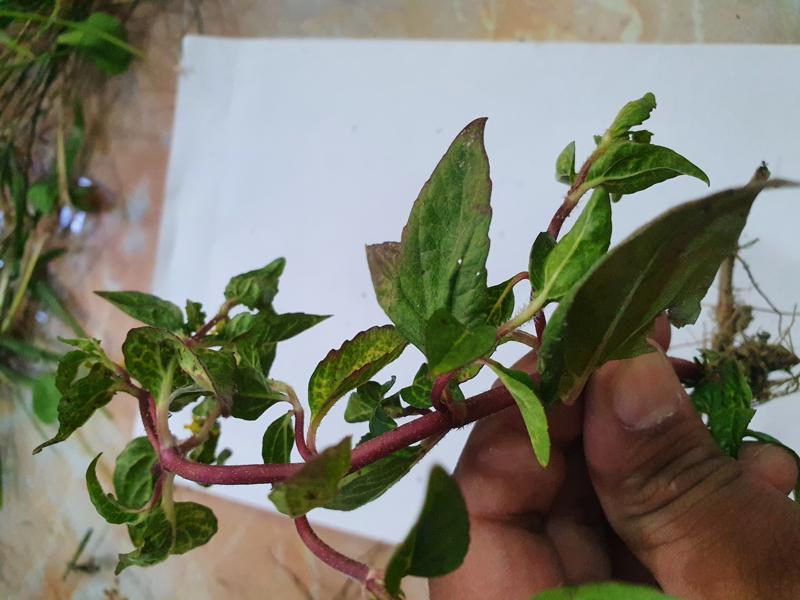
Weed species: Synedrella nodiflora